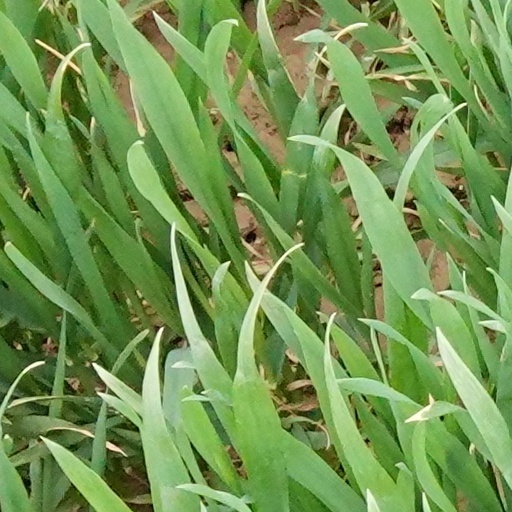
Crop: wheat